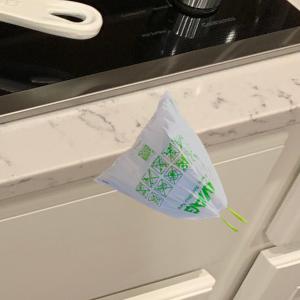
Label: plasticbags